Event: Nepal Earthquake
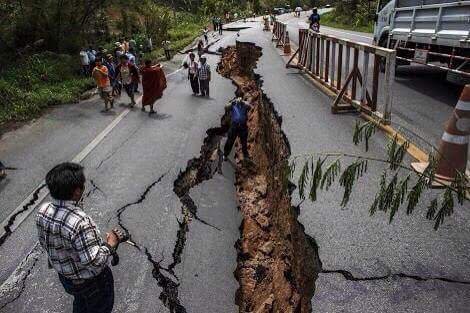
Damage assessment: damage